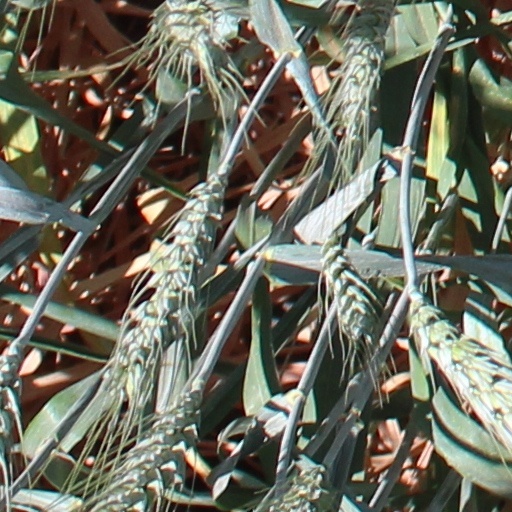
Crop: wheat